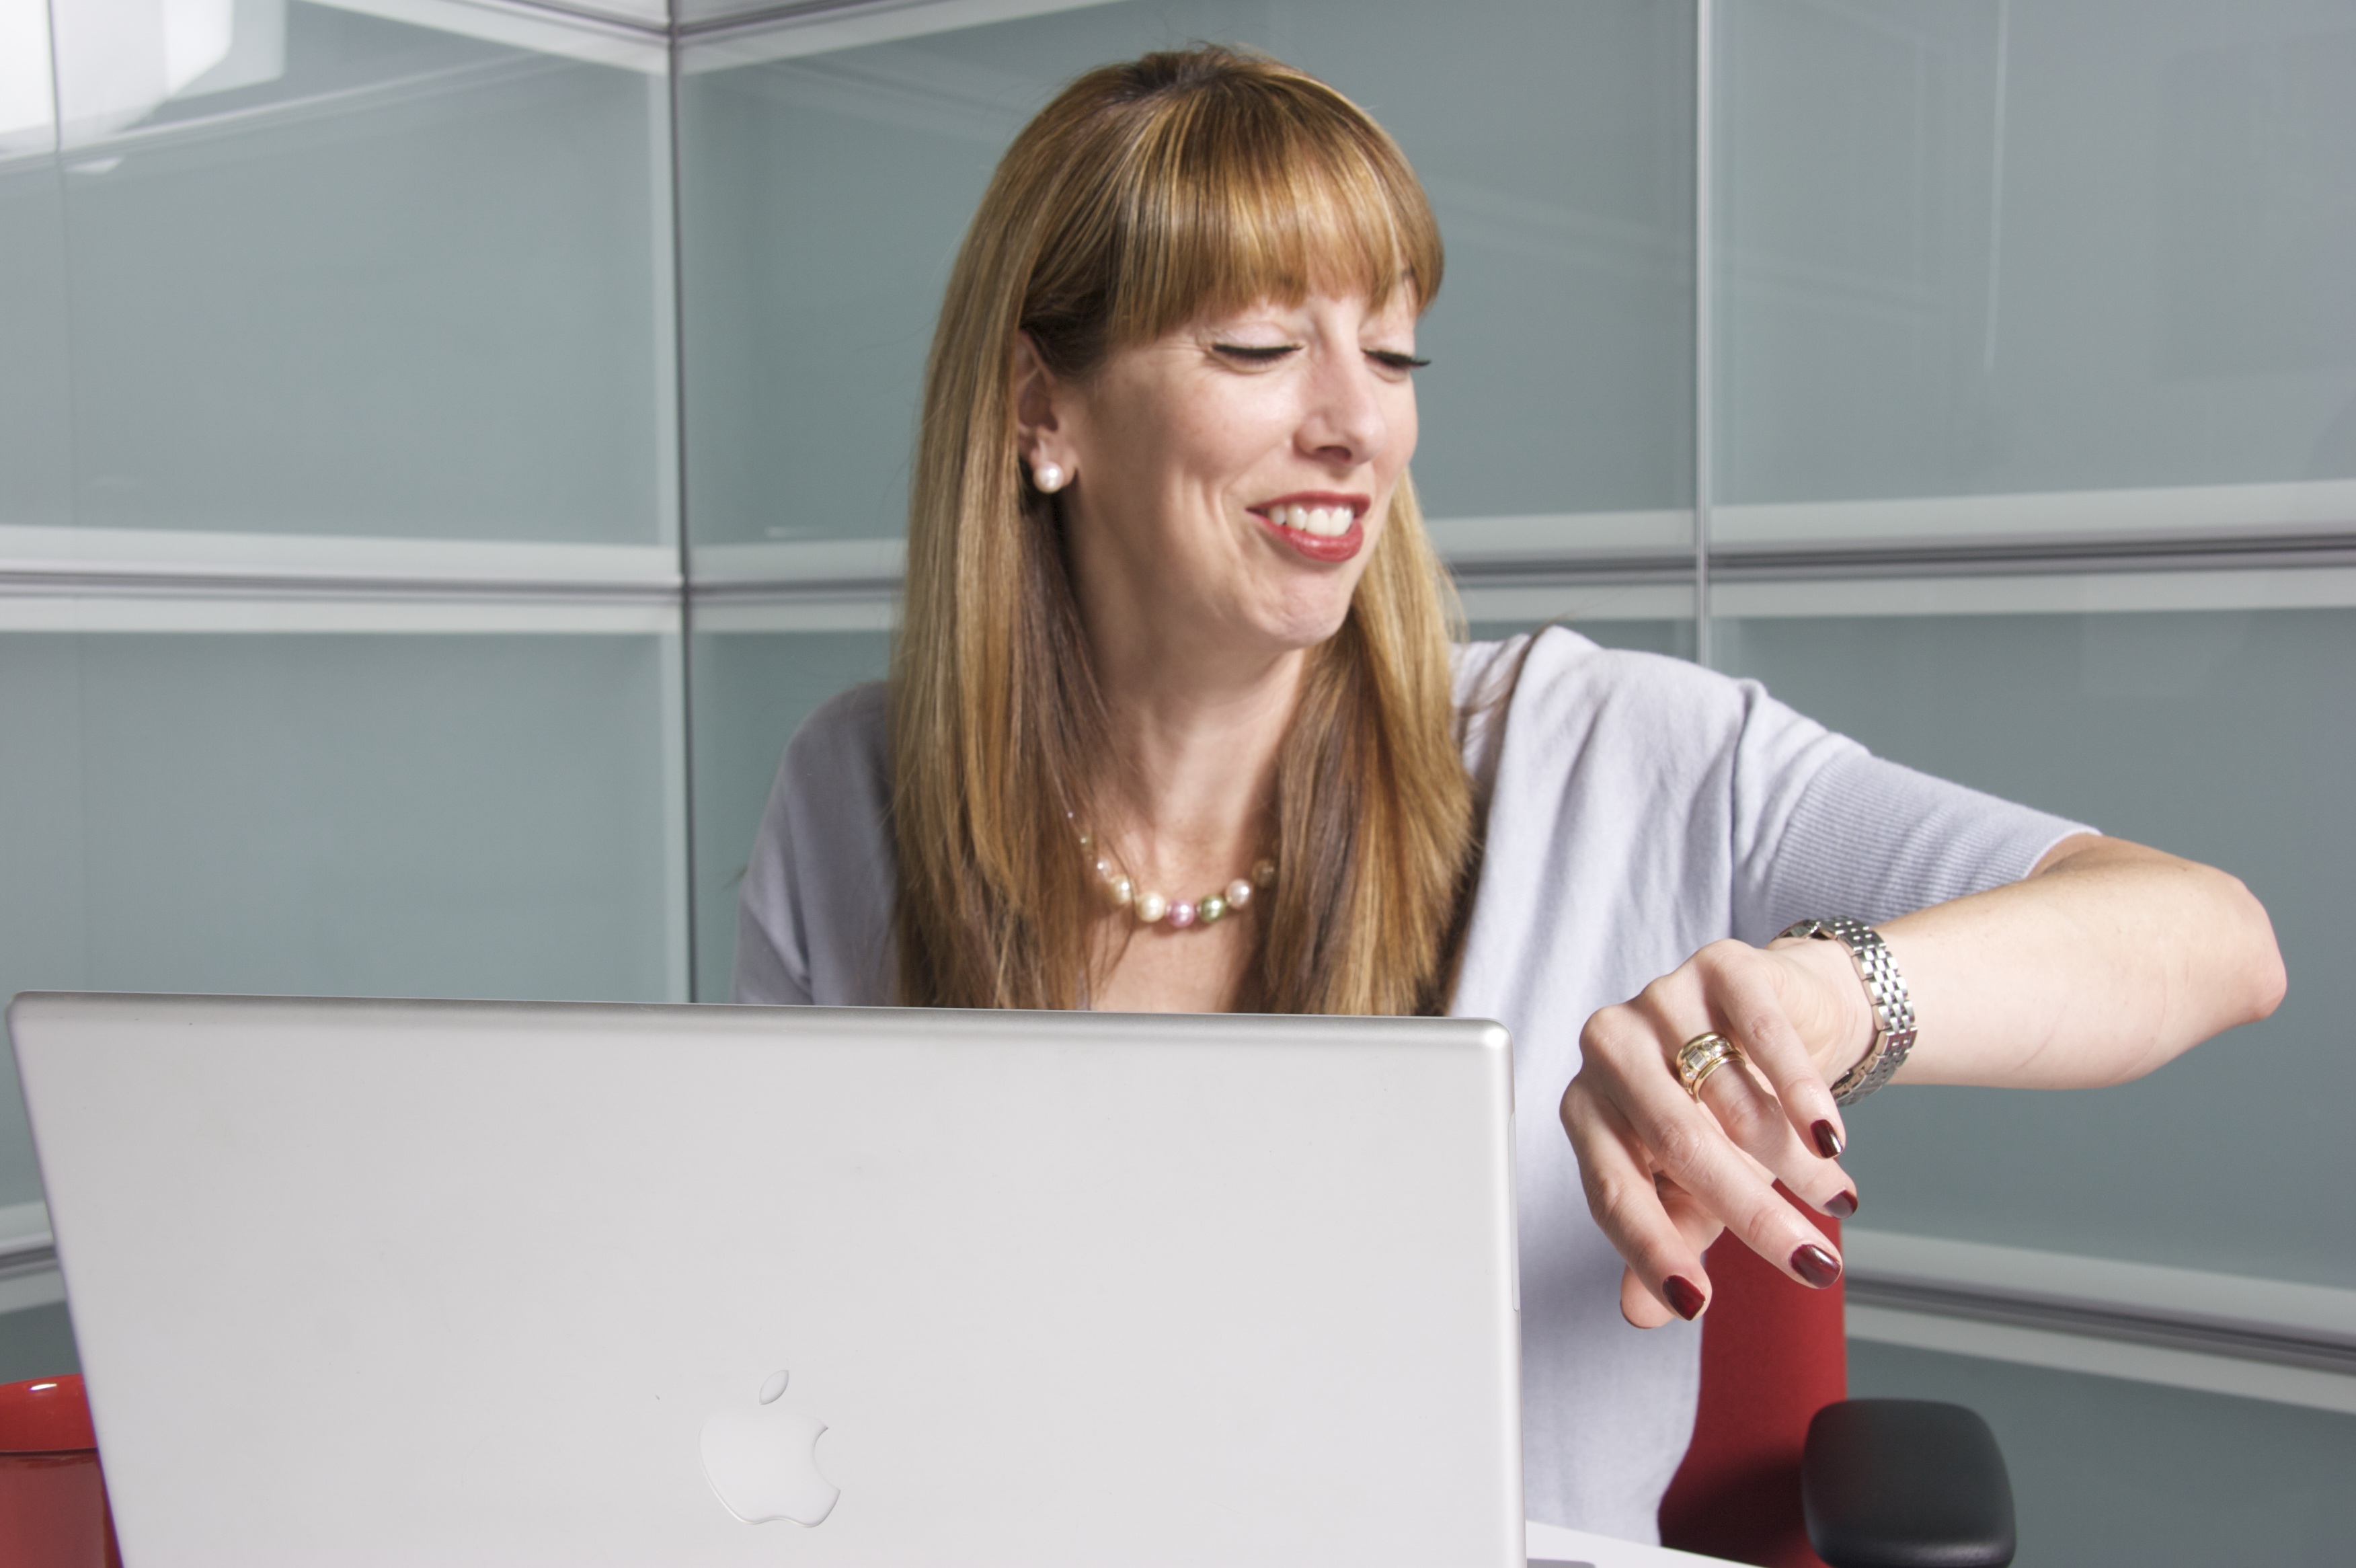
computer, writing, person, hour, portrait, office, business, conversation, design, women, learning, dialogue, marketing, undertake